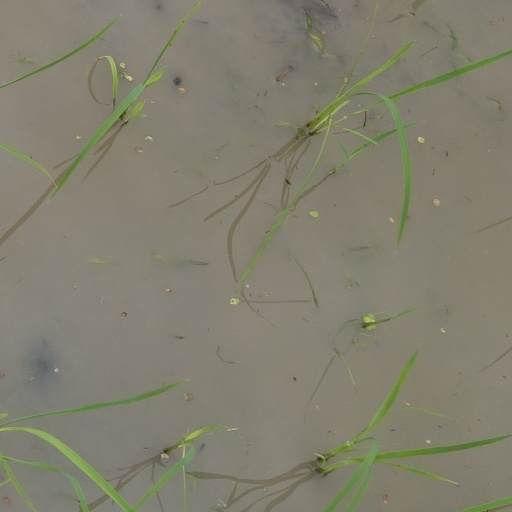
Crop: rice